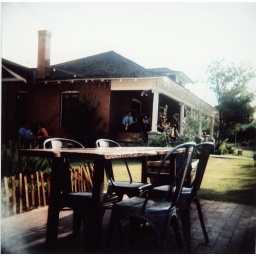
tables in front of pizzeria bianco &amp;amp; bar bianco in the background, phoenix, arizona